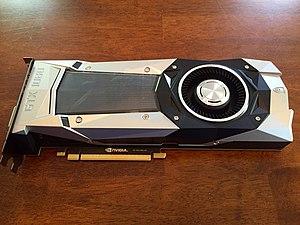
GeForce est une série de cartes graphiques fabriquées par Nvidia depuis 1999. La première GeForce était la GeForce 256. Lancée en automne 1999, elle fut la première carte vidéo grand public à pouvoir prendre en charge l’intégralité des calculs graphiques. De nombreuses séries et évolutions ont été commercialisées, et restent parmi les produits les plus connus en ce domaine.